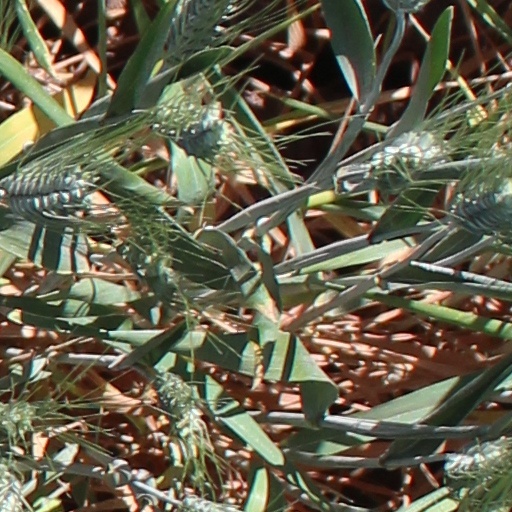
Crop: wheat